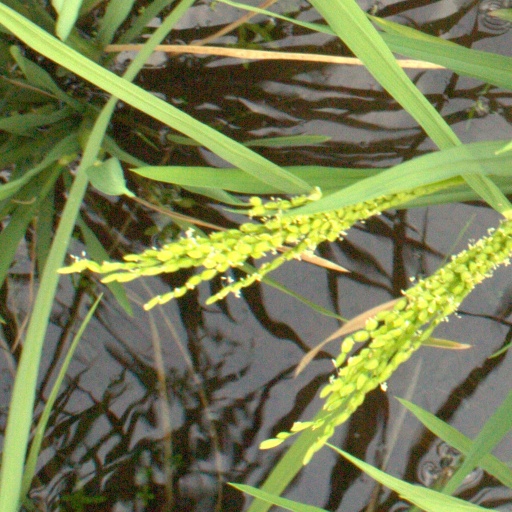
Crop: rice